Tomb of Salar and Sangar al-Gawli

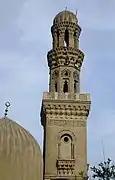
Closer view of the minaret (southwestern side)

The complex is built into the hillside of Jabal Yashkur, with its north side overlooking Saliba Street below. Due to both this elevated setting and to its composition, the north façade is very imposing and towers over the street. Unlike many other Mamluk monuments, it does not feature a prominent entrance portal. The entrance is a doorway reached by a steep staircase from the street and set within a relatively simple recess topped by "muqarnas". An carved stone inscription above the doorway contains an excerpt from the Qur'an, "Surah" 9:18. The mausoleum windows along the rest of the façade are also set within shallow recesses with "muqarnas" canopies. Another smaller entrance is located at the rear of the complex, on the slope above it, and leads down to it through a staircase and corridor. From the main street entrance, a staircase inside leads up to the main level. The floor plan here has two main sections.